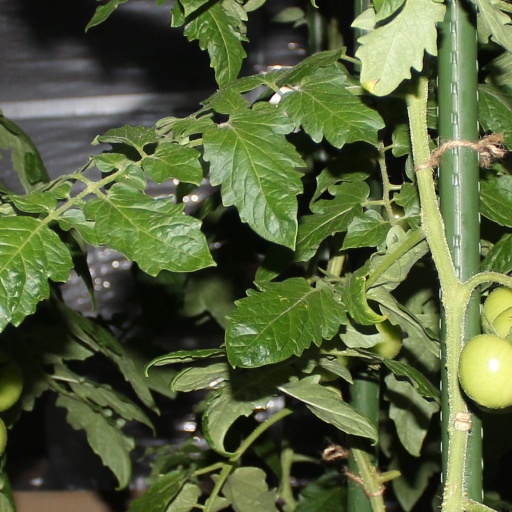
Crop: tomato